Alderley Edge

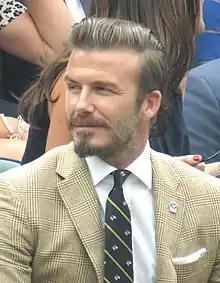
David Beckham, 2014

Alderley Edge railway station is situated on the Crewe to Manchester line, which is a spur of the West Coast Main Line. There are generally two trains per hour to Crewe, two to Manchester Piccadilly via Stockport and one to Manchester Piccadilly via Manchester Airport; on Sundays, there is an hourly service each way between Crewe and Manchester Piccadilly, via Stockport. The station is managed by Northern, which also operates all services that stop here.